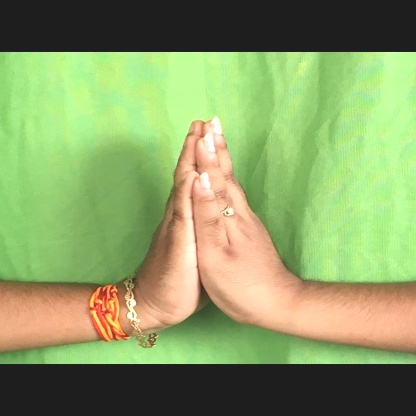
Mudra: Anjali